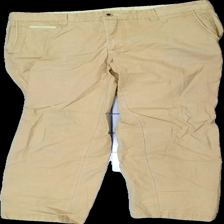
View: front
Type: Trousers
Category: Men
Brand: Not in the list
Brand text on label: sunmill
Colors: Yellow
Material: 100% cotton
Cut: Regular
Size: 48
Season: All
Stains: Major
Damage: fläckar
Damage location: middle left
Damage 2 location: top right
Damage 3 location: bottom center
Price range: <50
Recommended usage: Export
Description: gula byxor med fläckar fram